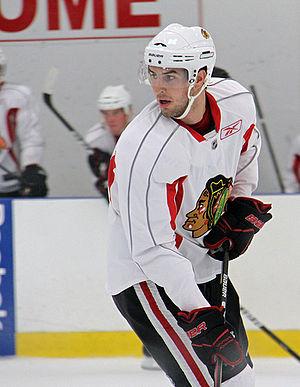
Kyle Beach est un joueur professionnel canadien de hockey sur glace.